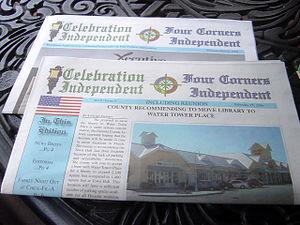
Celebration est une ville privée américaine, située dans le centre de l'État de Floride, à quelques kilomètres d'Orlando. Elle a la particularité d'avoir été créée, développée et d'être administrée par la Walt Disney Company. Depuis 2002 et surtout 2004, Disney se désengage en partie de Celebration et ne semble plus être lié à Celebration qu'historiquement.